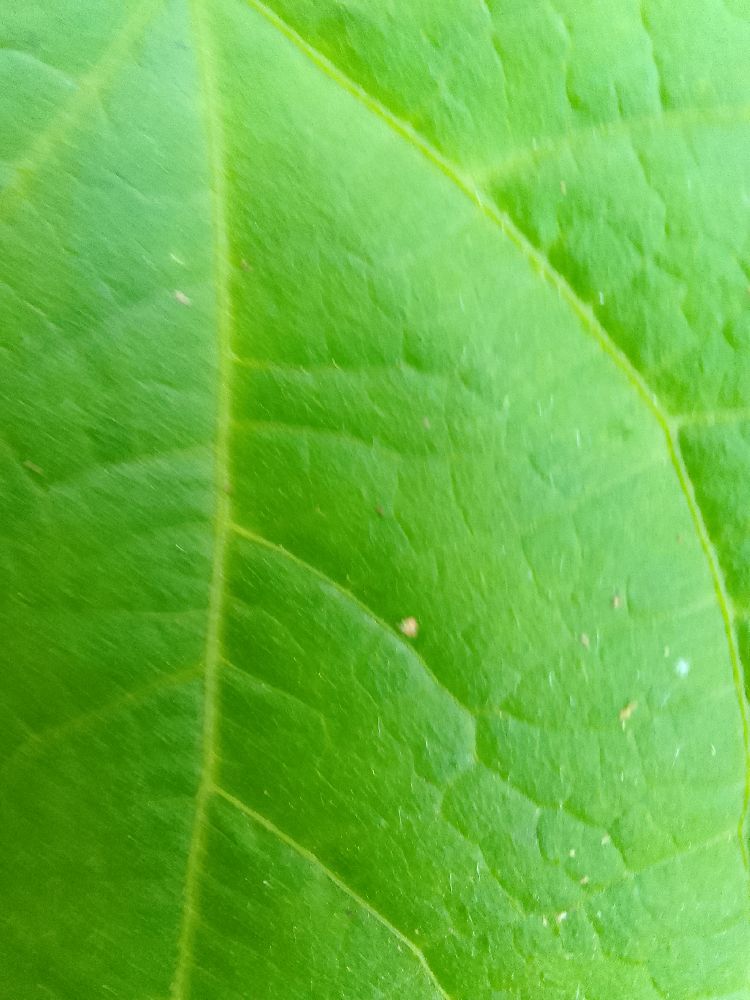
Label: healthy